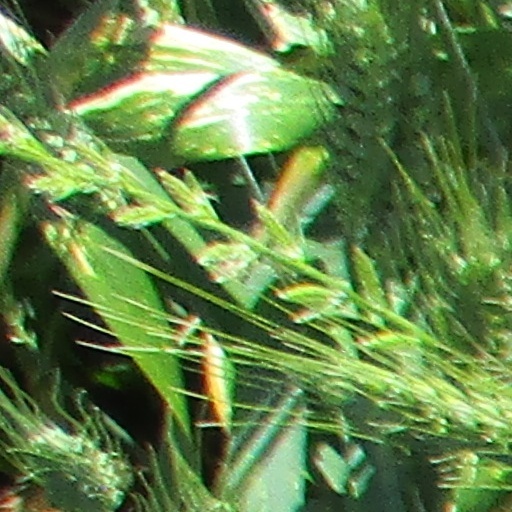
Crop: wheat